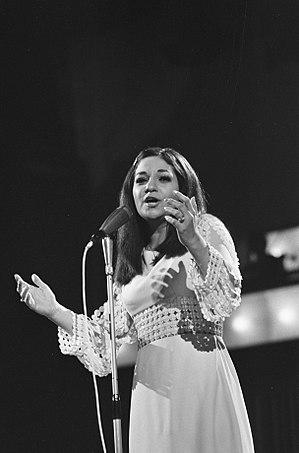
Le Concours Eurovision de la chanson est un événement annuel organisé par l’UER, l’Union européenne de radio-télévision. Il réunit les membres de l’Union dans le cadre d’une compétition musicale, diffusée en direct et en simultané par tous les pays participants. Depuis 1956, le concours s’est tenu chaque année, sans aucune interruption. Jusqu'à présent, vingt-sept pays et soixante-six interprètes l'ont déjà remporté.
Frida Boccara, née Danielle Frida Hélène Boccara le 29 octobre 1940 à Casablanca et morte le 1ᵉʳ août 1996 à Paris, est une chanteuse française.